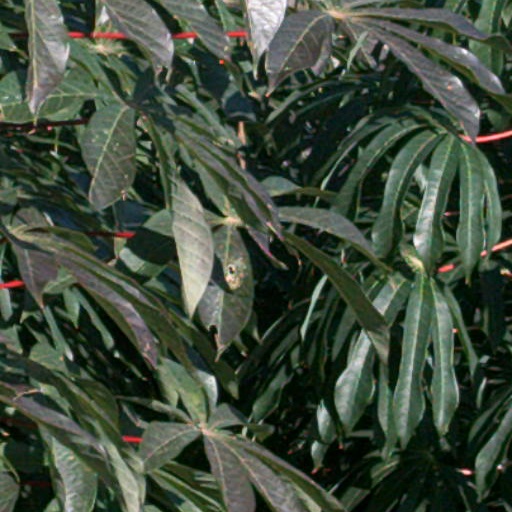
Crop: cassava